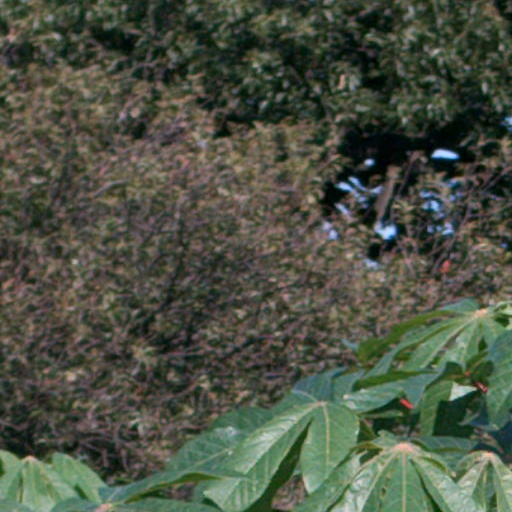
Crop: cassava